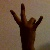
The image shows a hand gesture representing the number 7 in Indian Sign Language.